Dospat–Vacha Hydropower Cascade

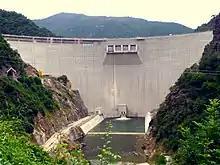
Tsankov Kamak Dam

The water from the Devin TPP flows through the Vacha riverbed until the Tsankov Kamak Reservoir, where the Vacha receives its left tributaries the Devinska reka and the Gashnya. Constructed in 2010, Tsankov Kamak has a double curvature arch dam, the first on Bulgaria of this type, reaching a height of 130.5 m and a length of 486 m. It forms a lake with an area of 3.3 km and a volume of 110.9 million m.